Steinerne Renne

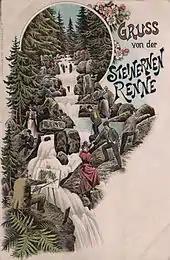
The Steinerne Renne around 1900

This natural feature was already described as the "Steinrenne" or "steinerne Rinne" by the Early Modern Period. With the rise of tourism in the middle of the 19th century the Steinerne Renne became one of the most popular beauty spots in the Harz. When the Harz and Brocken Railways were built a small station was even built for the Steinerne Renne which still exists today. In 1869 a log cabin was built immediately next to the waterfall, the predecessor of the present-day hotel.